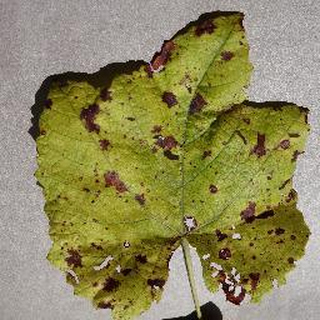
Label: grape_leaf_blight